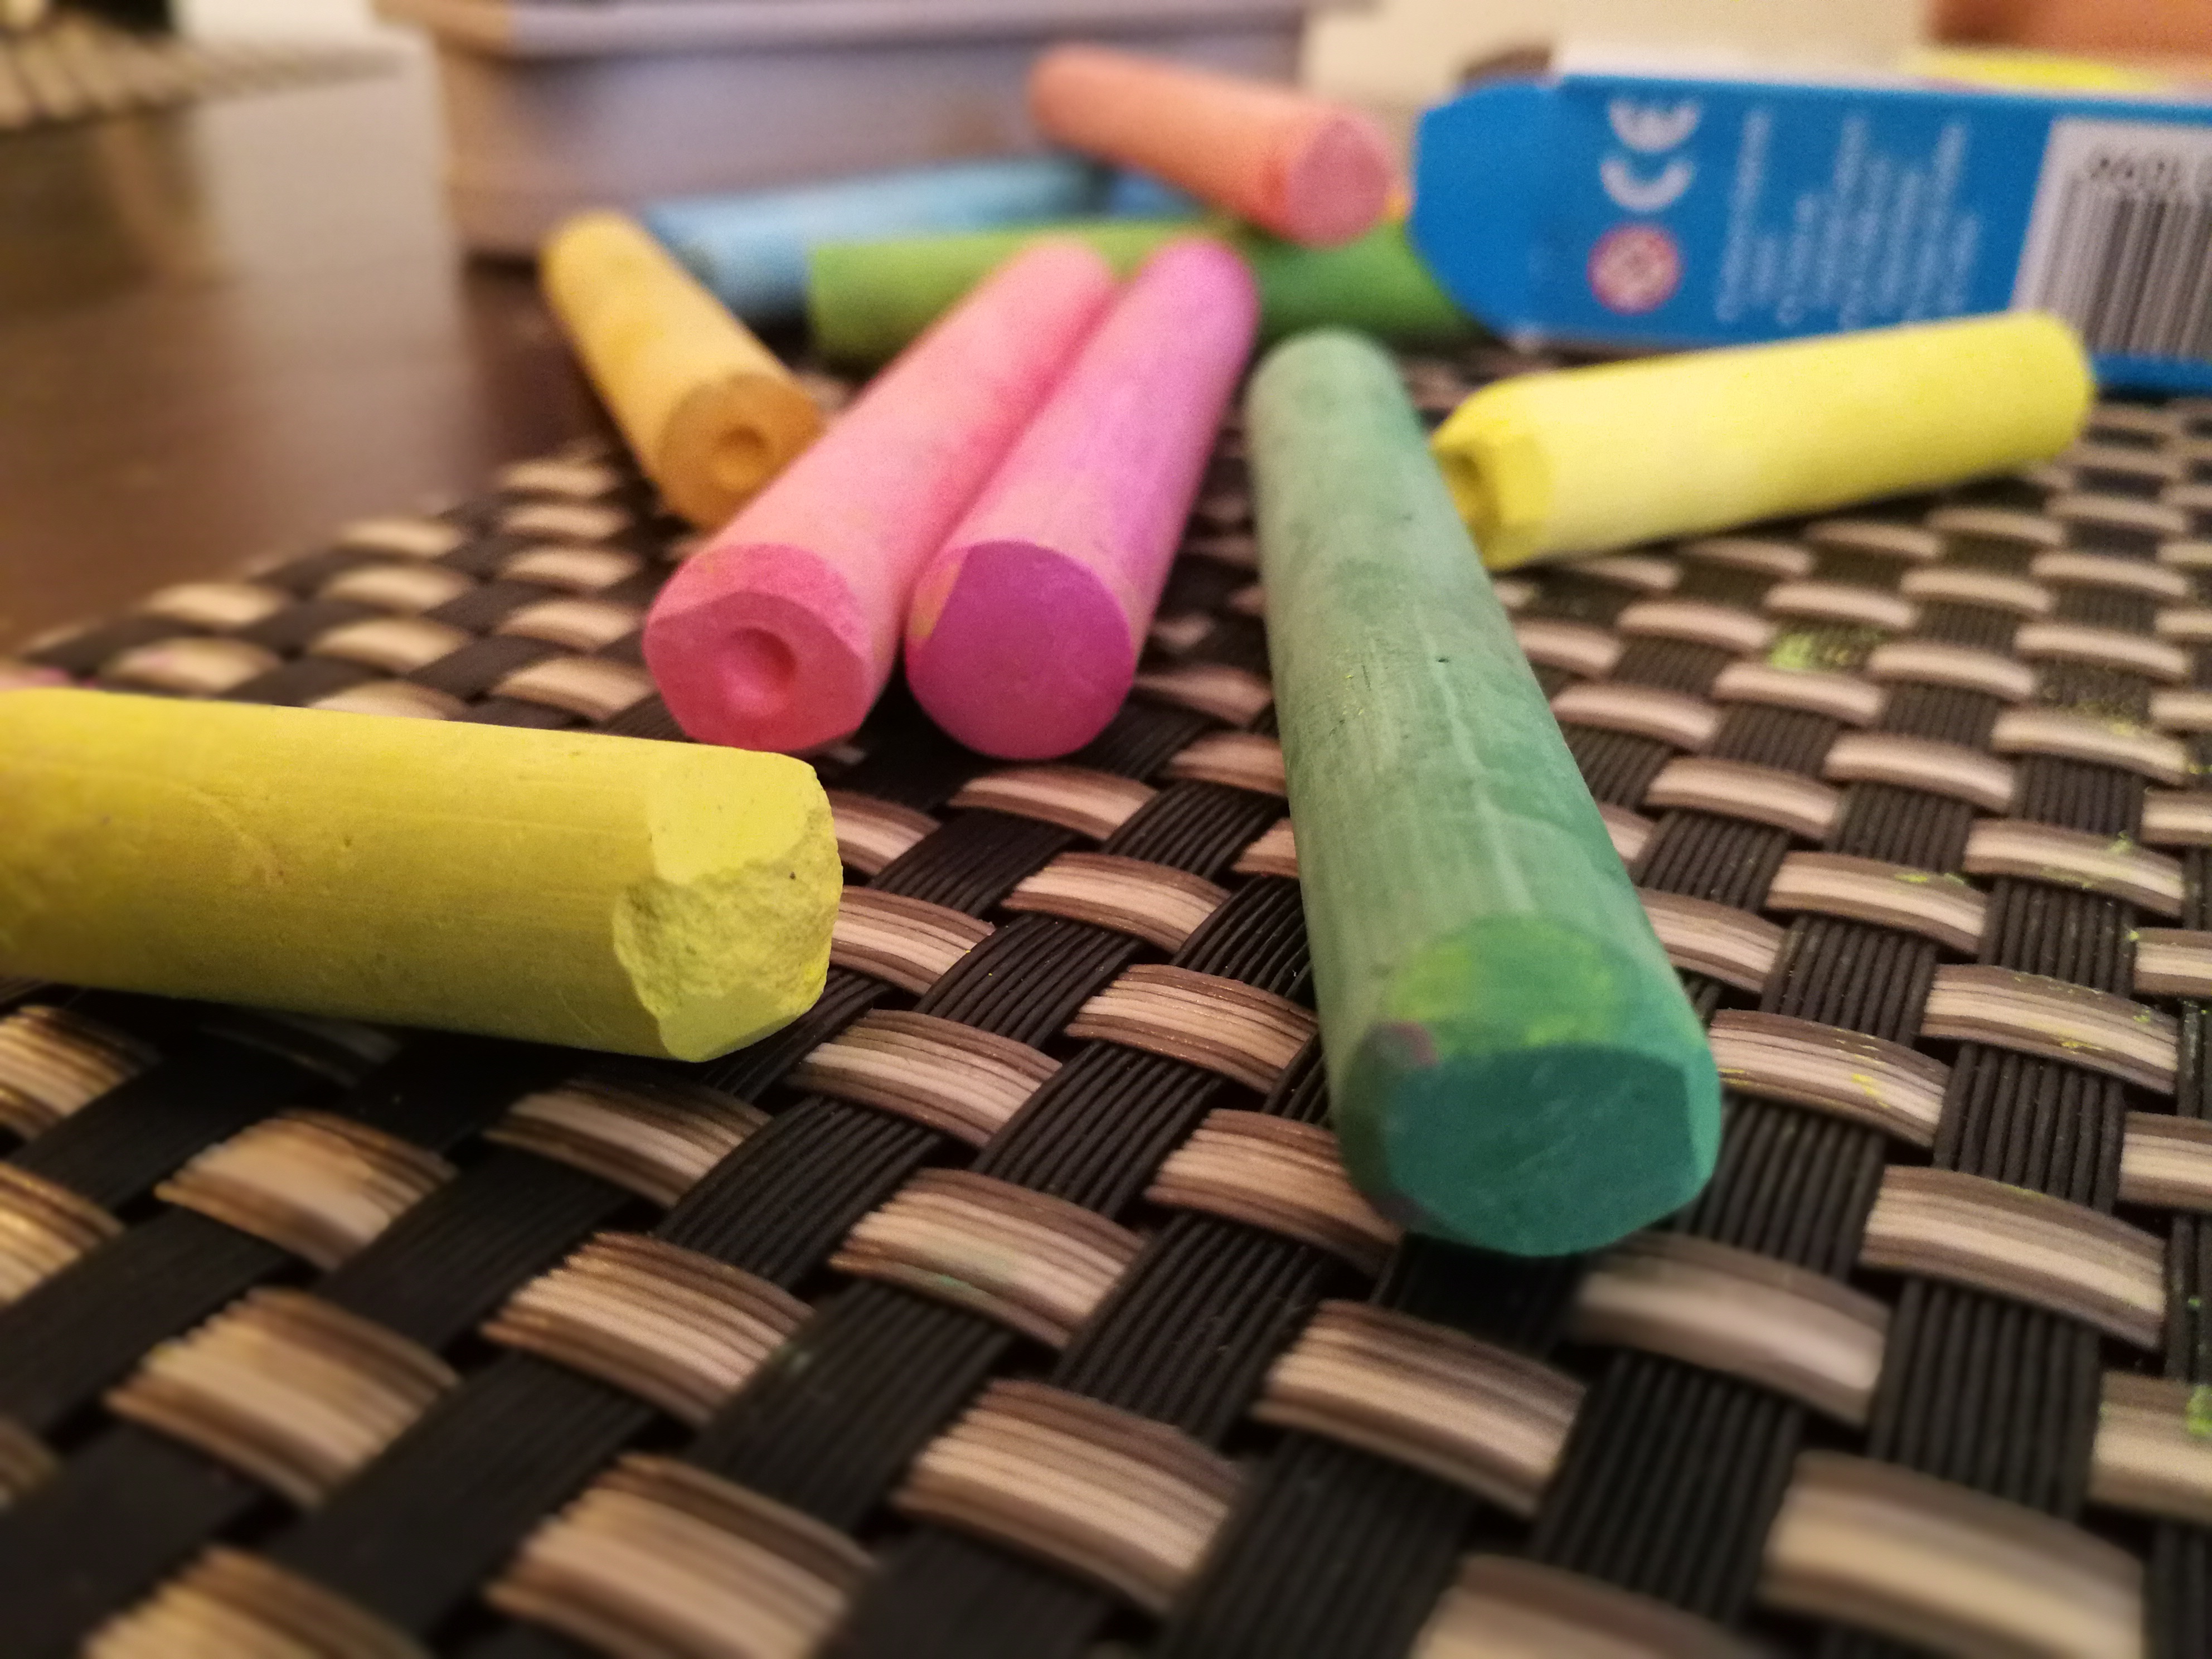
green, color